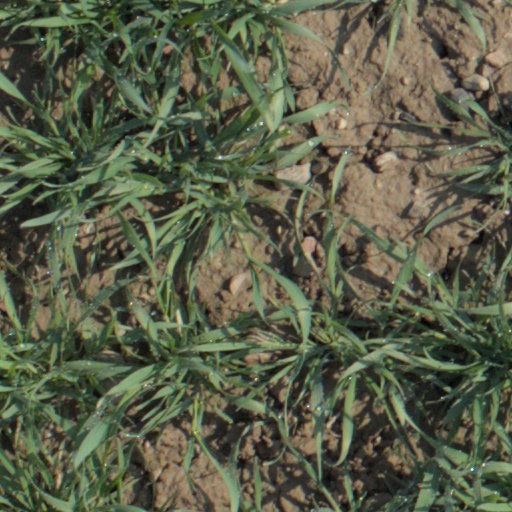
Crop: wheat